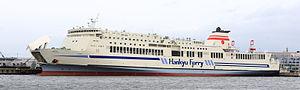
Hankyu Ferry est une compagnie de navigation maritime japonaise assurant le transport de fret, de passagers et de véhicules par voie maritime entre la région du Kansai et la préfecture de Fukuoka, au nord de l'île de Kyūshū. Créée en 1966 comme une filiale du groupe Kanko Kaiun, la compagnie est alors la première à exploiter des car-ferries sur des lignes maritimes longue distance au Japon. Elle fait partie aujourd'hui du réseau SHK avec les compagnies Shin Nihonkai Ferry et Kampu Ferry, autres sociétés détenues par Kanko Kisen.